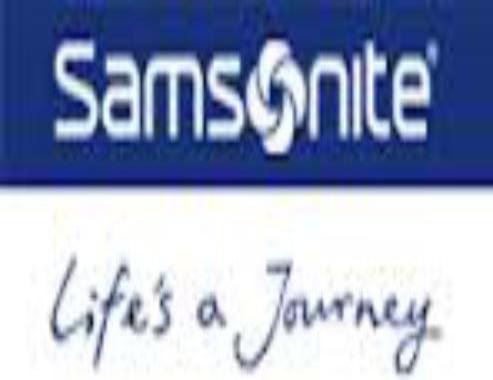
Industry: Clothes